Josef Bílý

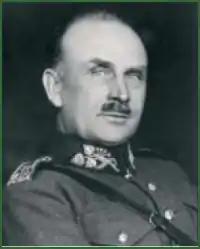
Josef Bílý

Josef Bílý (30 June 1872 in Zbonín-Ochoz – 28 September 1941 in Prague) was a Czech general and commander of the Czechoslovak national armed forces.